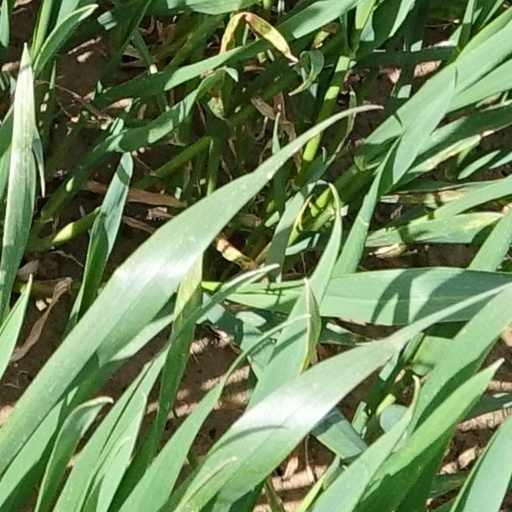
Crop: wheat